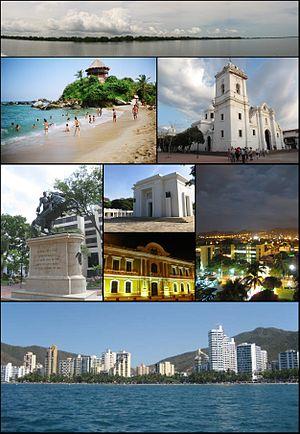
Santa Marta, Colombia
Santa Marta est la capitale du département de Magdalena en Colombie et le troisième grand centre urbain de la région Caraïbe après Barranquilla et Carthagène des Indes. Elle fut fondée le 29 juillet 1525 par Rodrigo Galván de las Bastidas. C'est la première ville construite par les Espagnols en Amérique du Sud.